Defensive strategy (marketing)

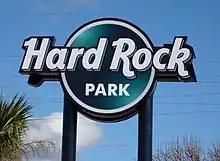
Hard Rock Park in Myrtle Beach, South Carolina. This park was liquidated in 2009.

A new defensive strategy requires planning. It consists of the reduction of the expenses by selling assets or having employees' layoffs to increase profitability. This forces employees to manufacture the company's products with limited resources or with cheaper raw material. For example, in years before 2009, Starbucks has had 600 closings in the United States and 61 in Australia. In 2009 the CEO of Starbucks, Howard Schultz, was planning on closing 300 company - operated stores around the world and 200 of them were established in the United States. After all that, the company planned to open 140 stores in the United States and 170 stores globally spread in the same year. To accomplish that, the firm wanted to cut 700 work positions around the world. Also, Starbucks was planning on entering to the value - meal race to compete with the McDonald's new McCafé coffee bars and survive the global recession.